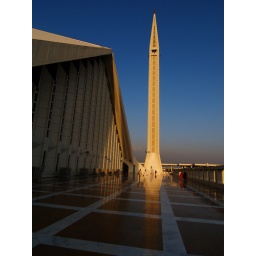
the splendid shah faisal mosque, tucked at a corner of islamabad, against backdrop of green hills and blue skies.